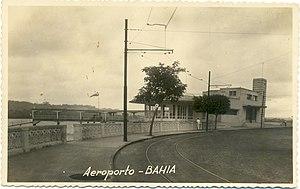
L'aéroport international de Salvador – Deputado Luís Eduardo Magalhães est un aéroport brésilien situé à Salvador, capitale de l'État de Bahia. Il occupe 5 574 984 m² à l'est de la ville, sur une zone limitrophe de la municipalité de Lauro de Freitas. Son principal accès routier, une avenue d'environ 800 m traversant un bosquet de bambous, est reconnu comme une des cartes postales de la capitale. Depuis le 5 novembre 1942, l'aéroport abrite aussi la Base aérienne de Salvador de la Force aérienne brésilienne.